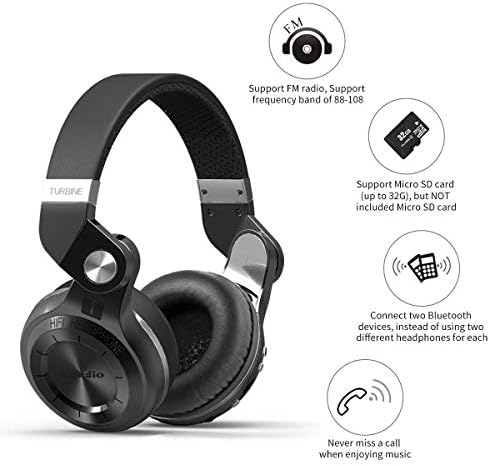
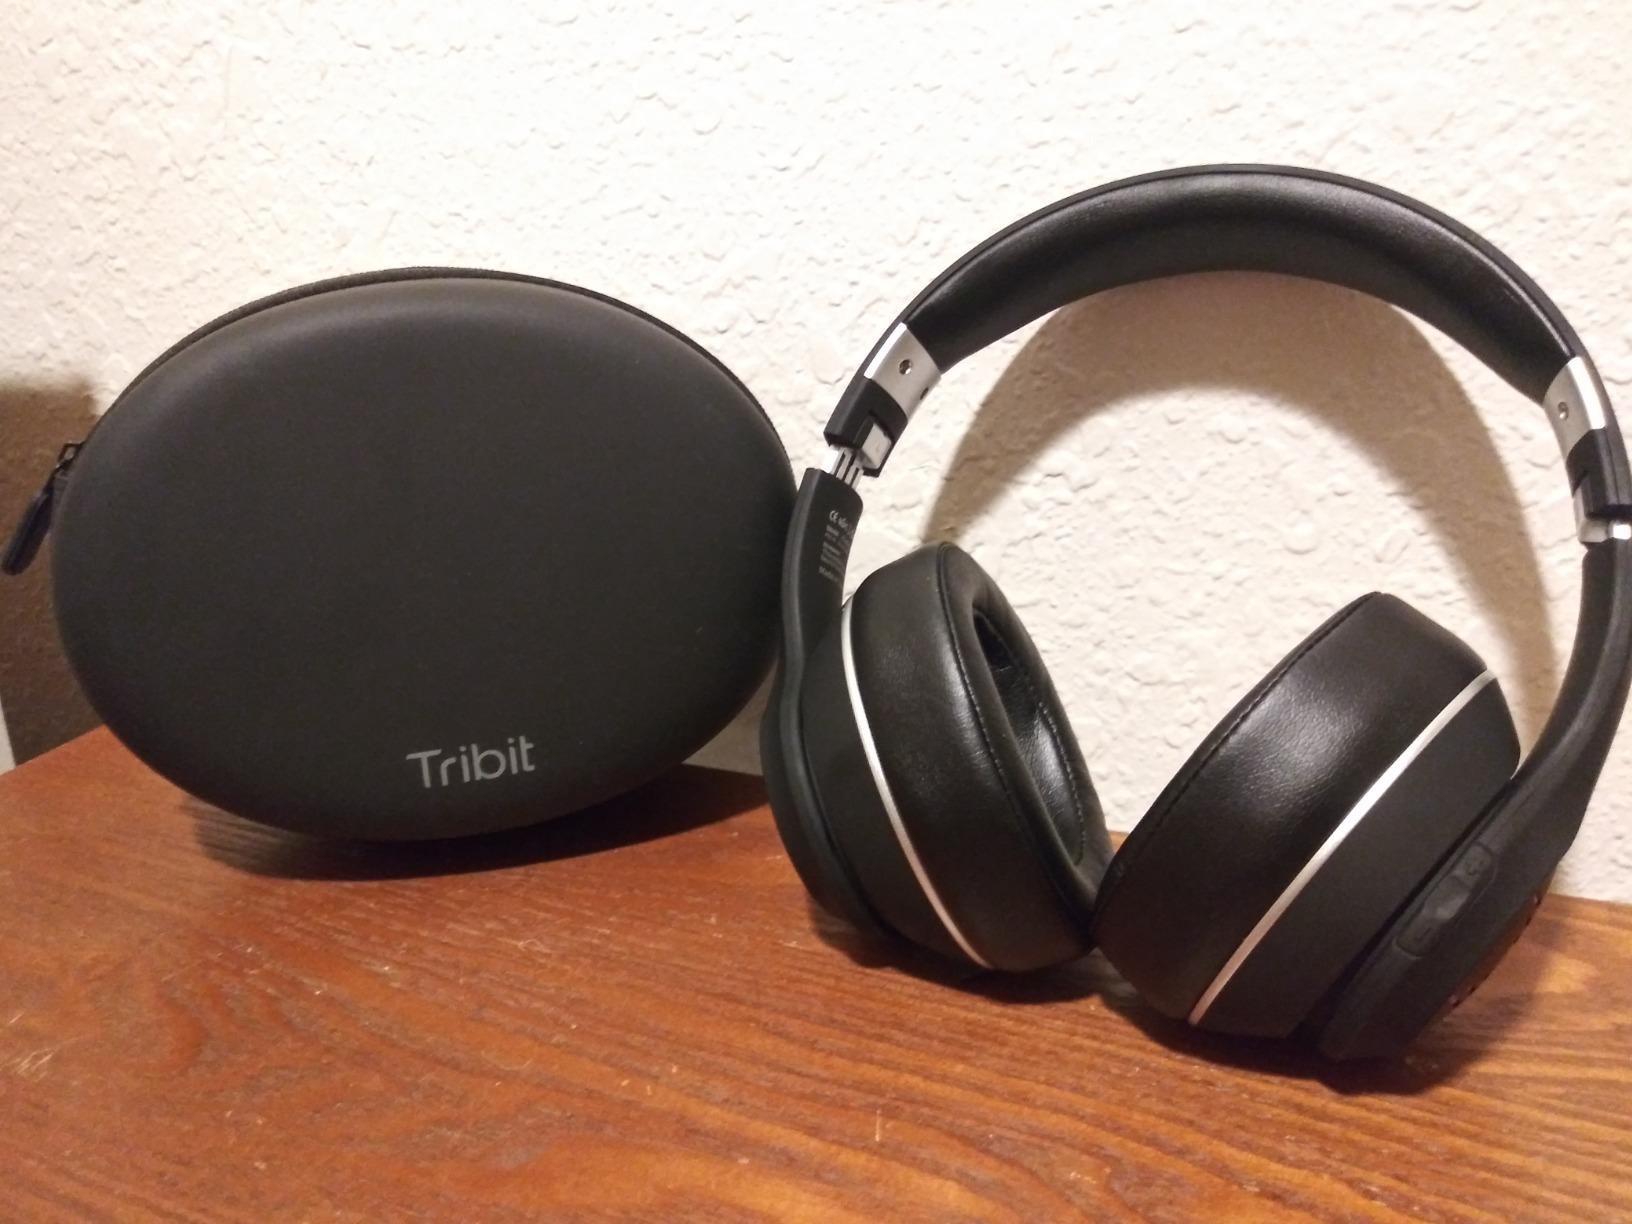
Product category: headphones
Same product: no